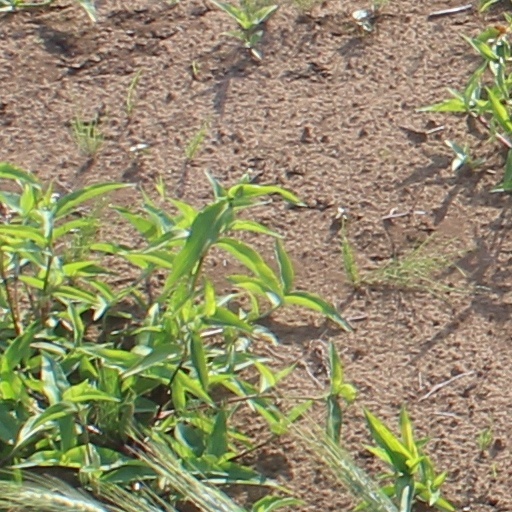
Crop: wheat